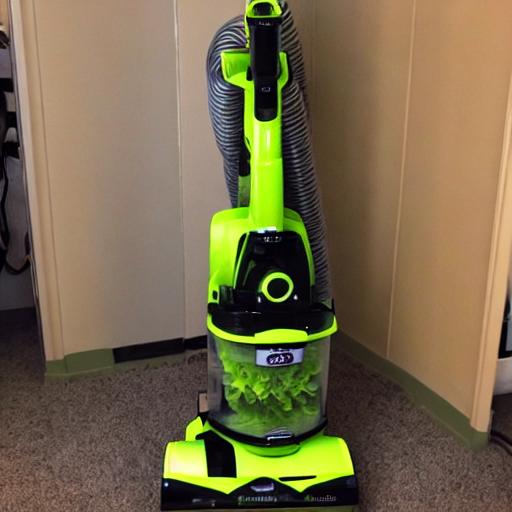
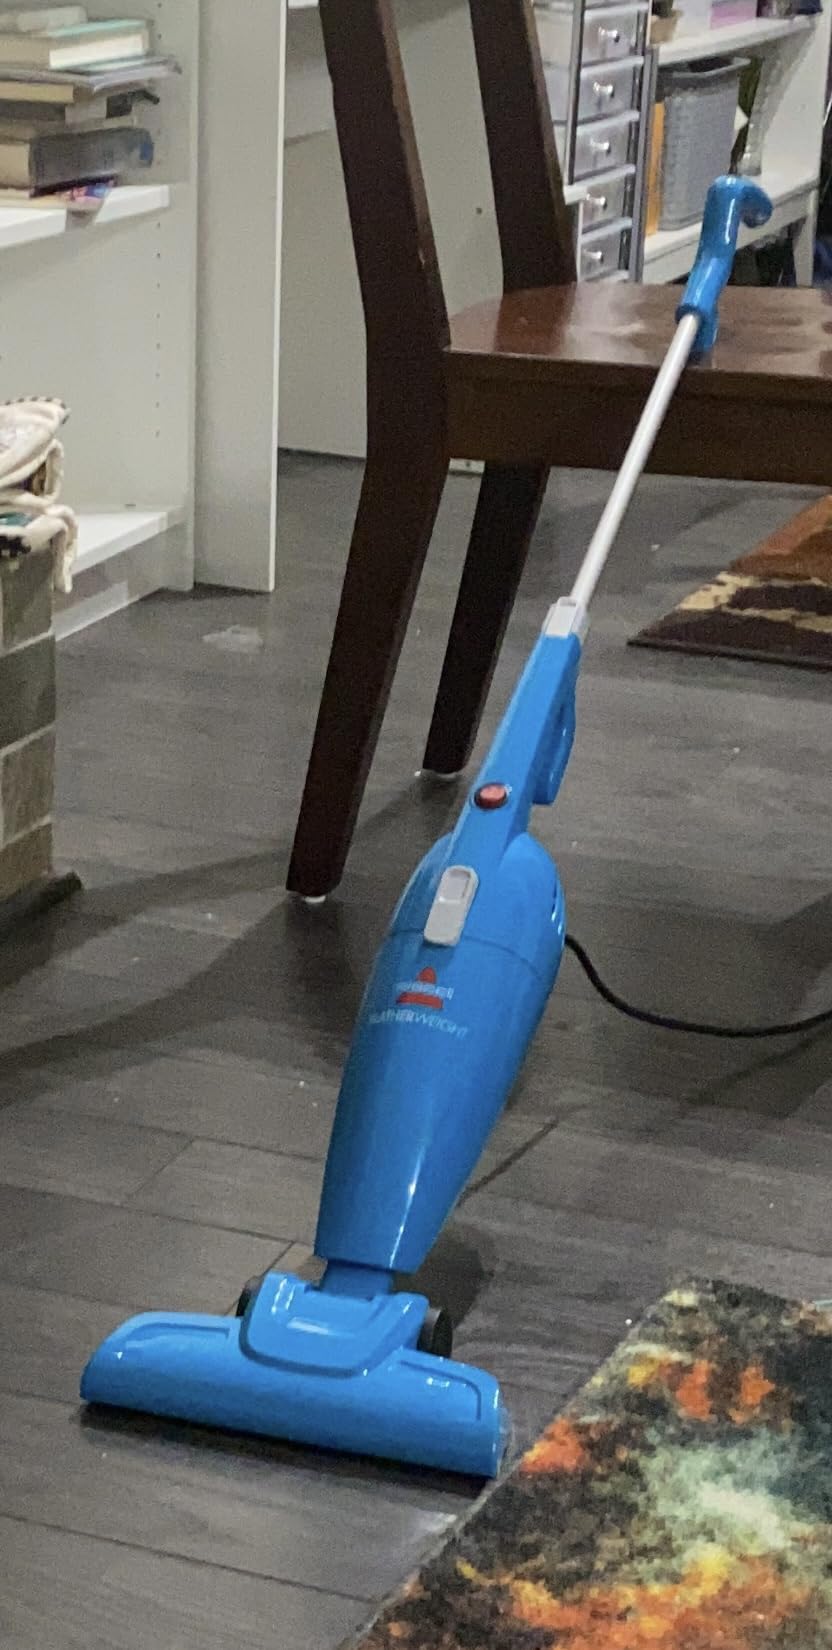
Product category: items_vacuum
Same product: no